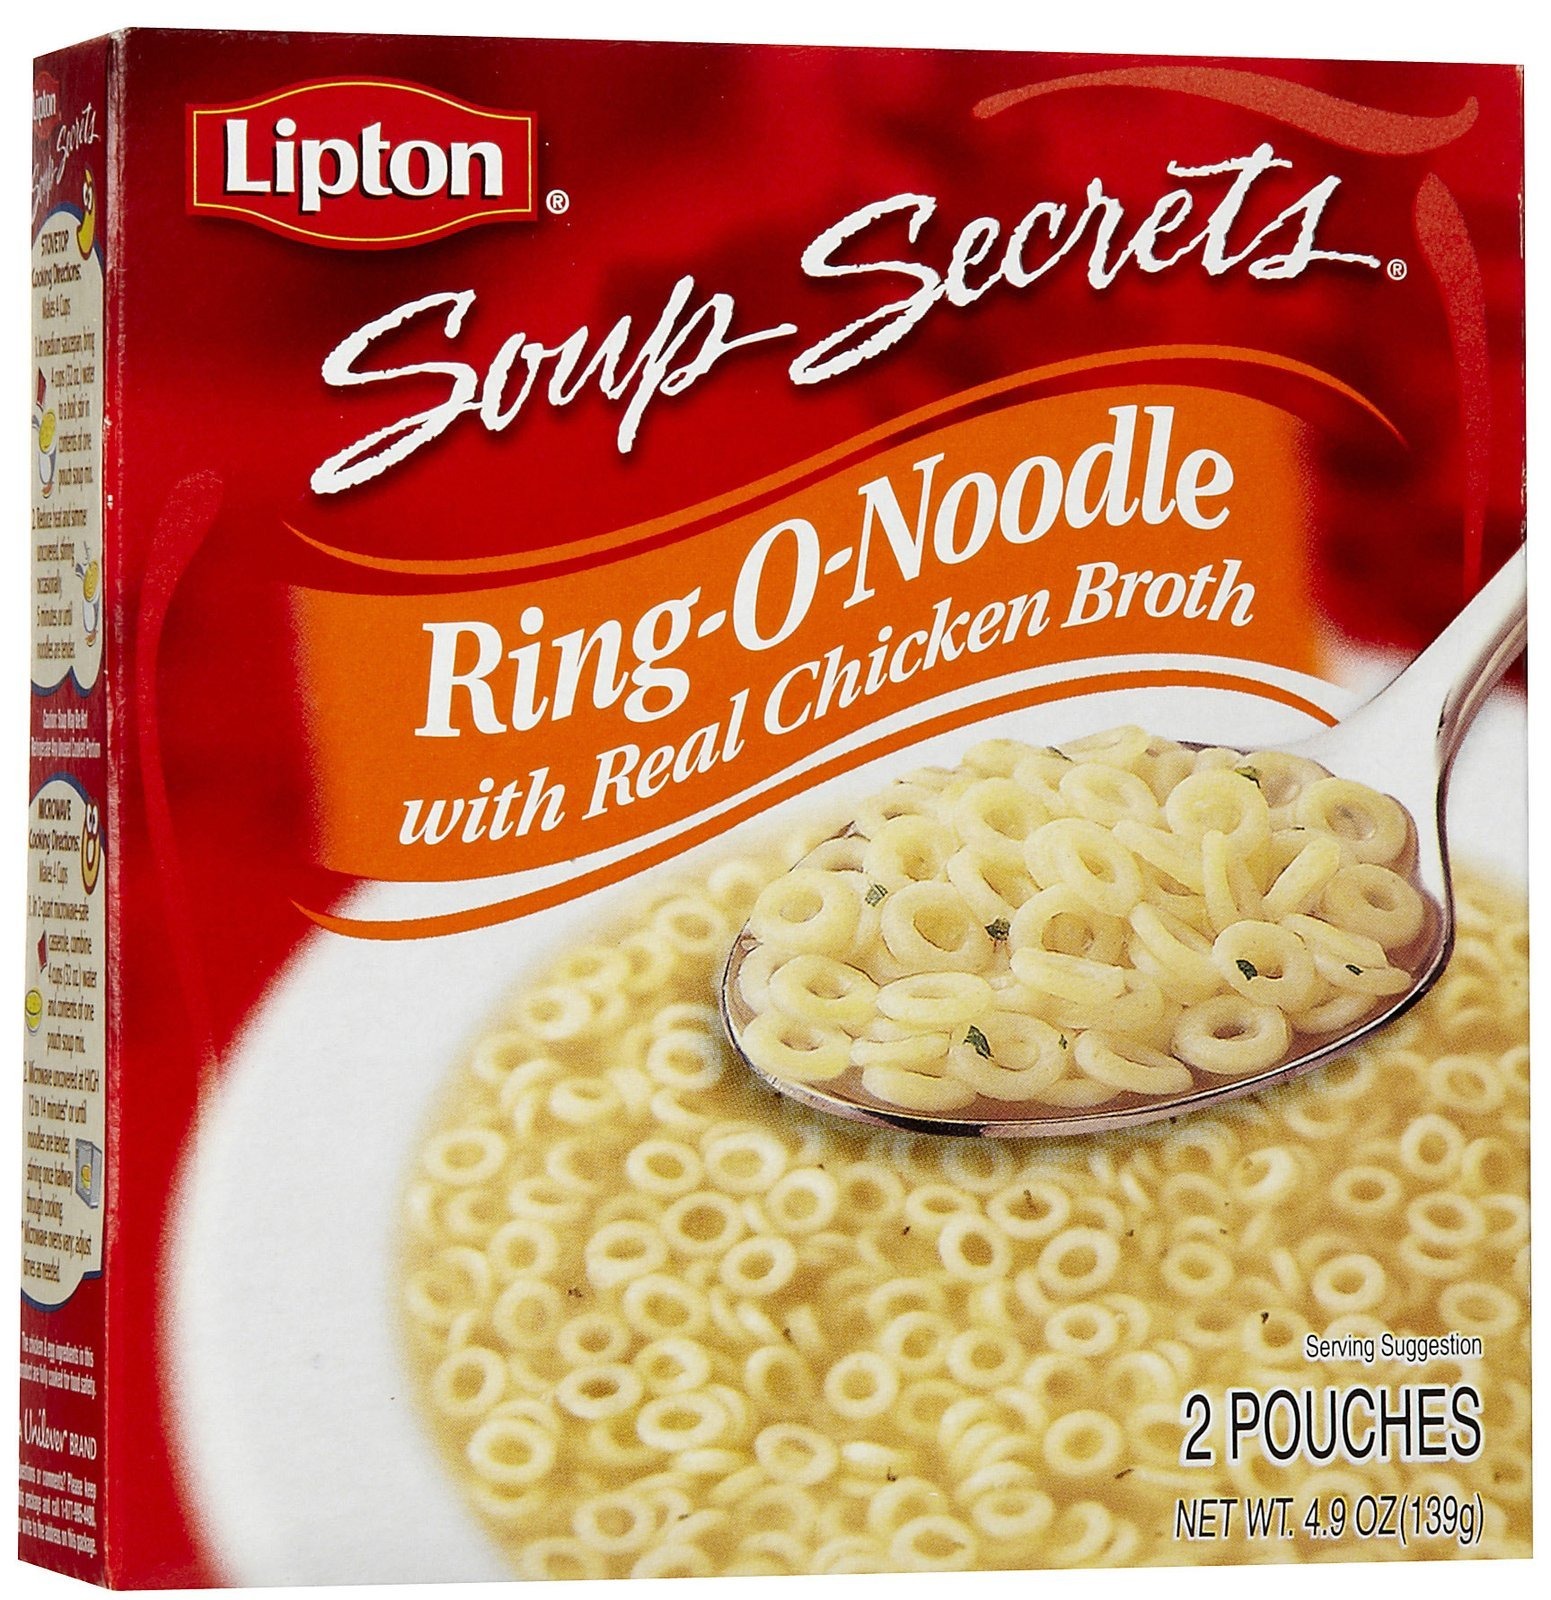
Item Name: Lipton Soup Secrets Ring-O-Noodle Soup Mix - 4.9 oz - 2 ct
Product Description: <p>Relax and take a Lipton Soup break. Warm, soothing and satisfying</p>
Value: 2.0
Unit: COUNT

Price: 3.74